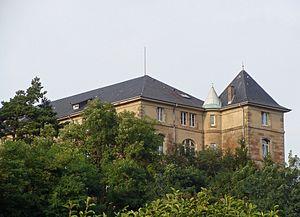
Abbaye Saint-Martin-des-Glandières
L’abbaye Saint-Martin-des-Glandières à Longeville-lès-Saint-Avold est une ancienne abbaye bénédictine fondée au VIᵉ siècle, dépendant du diocèse de Metz.